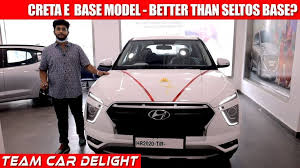
Label: noambulance